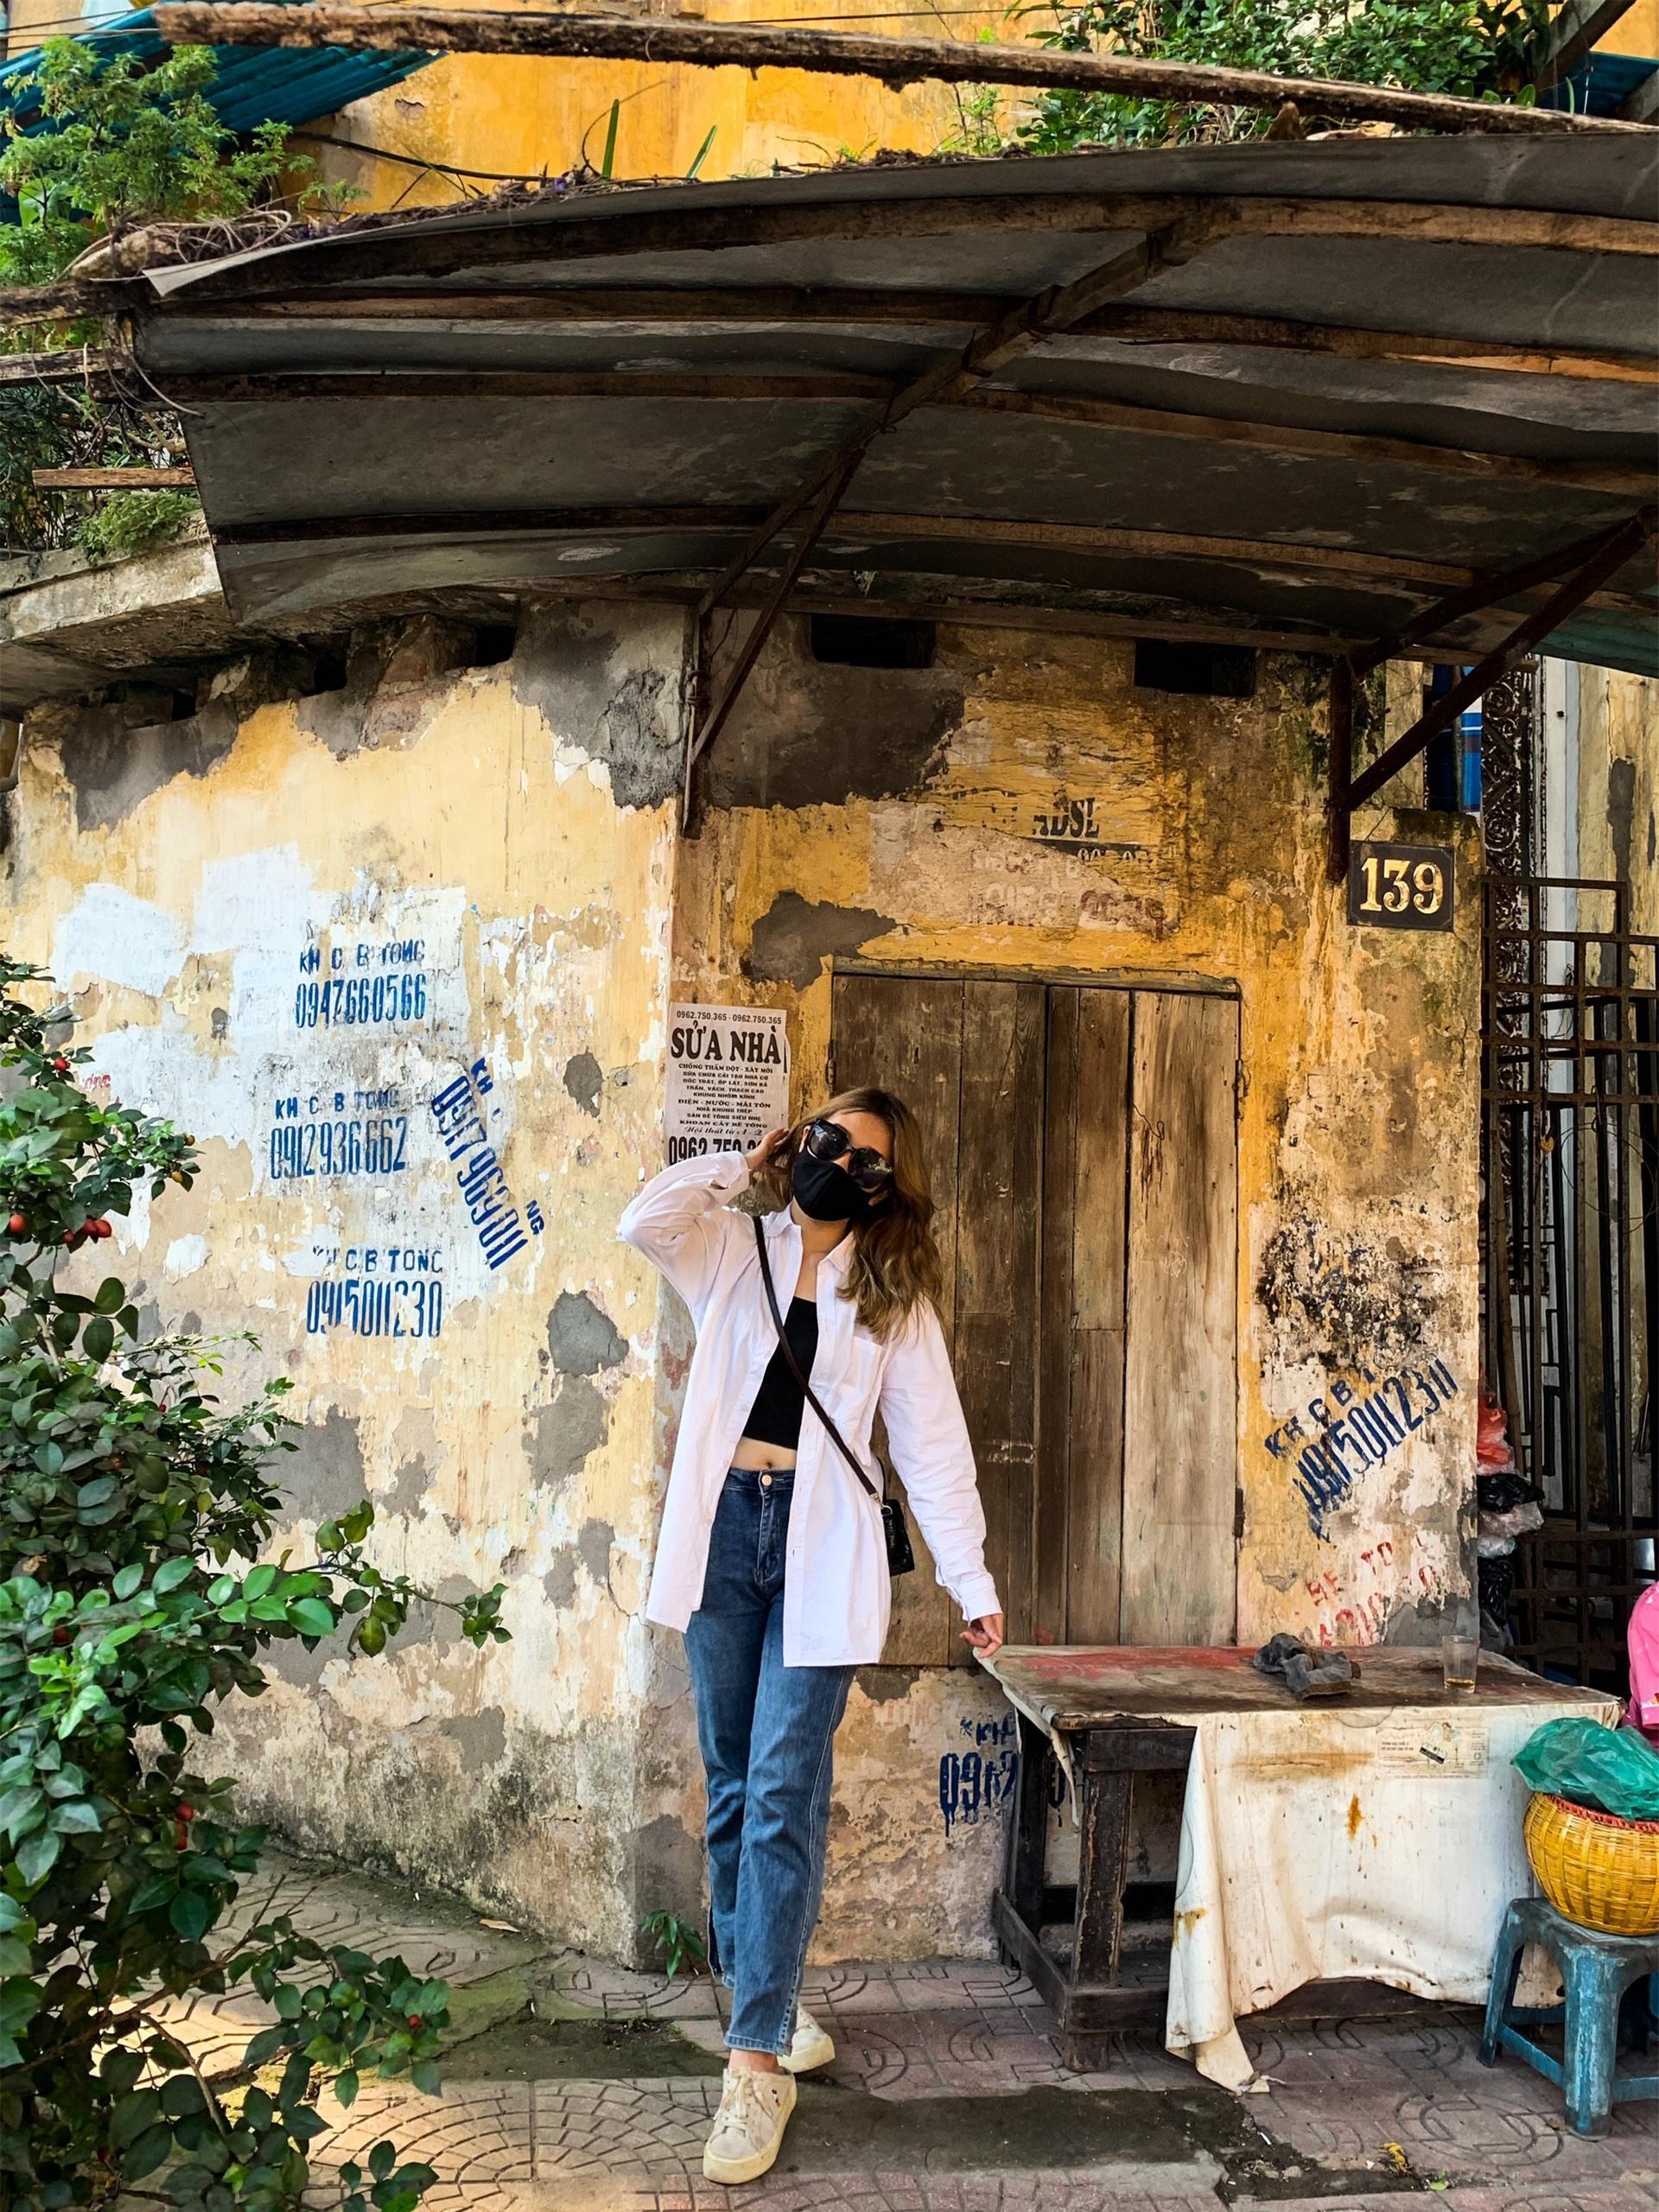
ở phía sau lưng của cô gái có một cái cửa sổ bằng gỗ